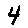
Label: 4